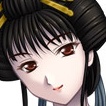
Portrait style: Anime Portrait